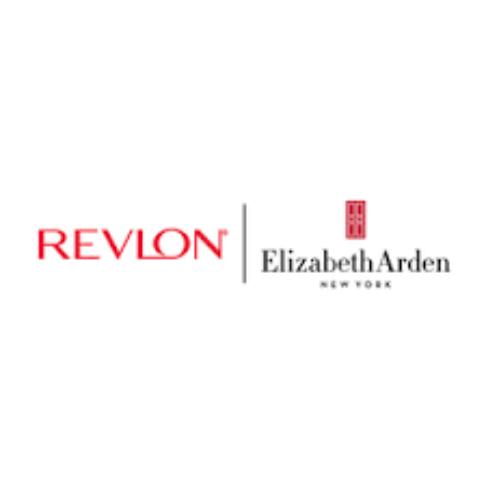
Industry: Necessities